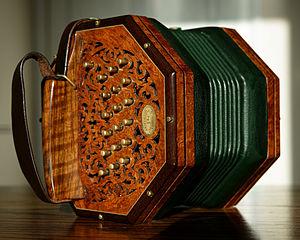
Le concertina est un instrument de musique à vent et à anches libres, comme l'accordéon. Il a été inventé en 1829 par Sir Charles Wheatstone, qui en a breveté une version améliorée en 1844. Le concertina a des boutons disposés aux deux bouts du soufflet et se distingue de l’accordéon par la direction de pression des boutons : identique à celle du soufflet pour le concertina, perpendiculaire pour l’accordéon.